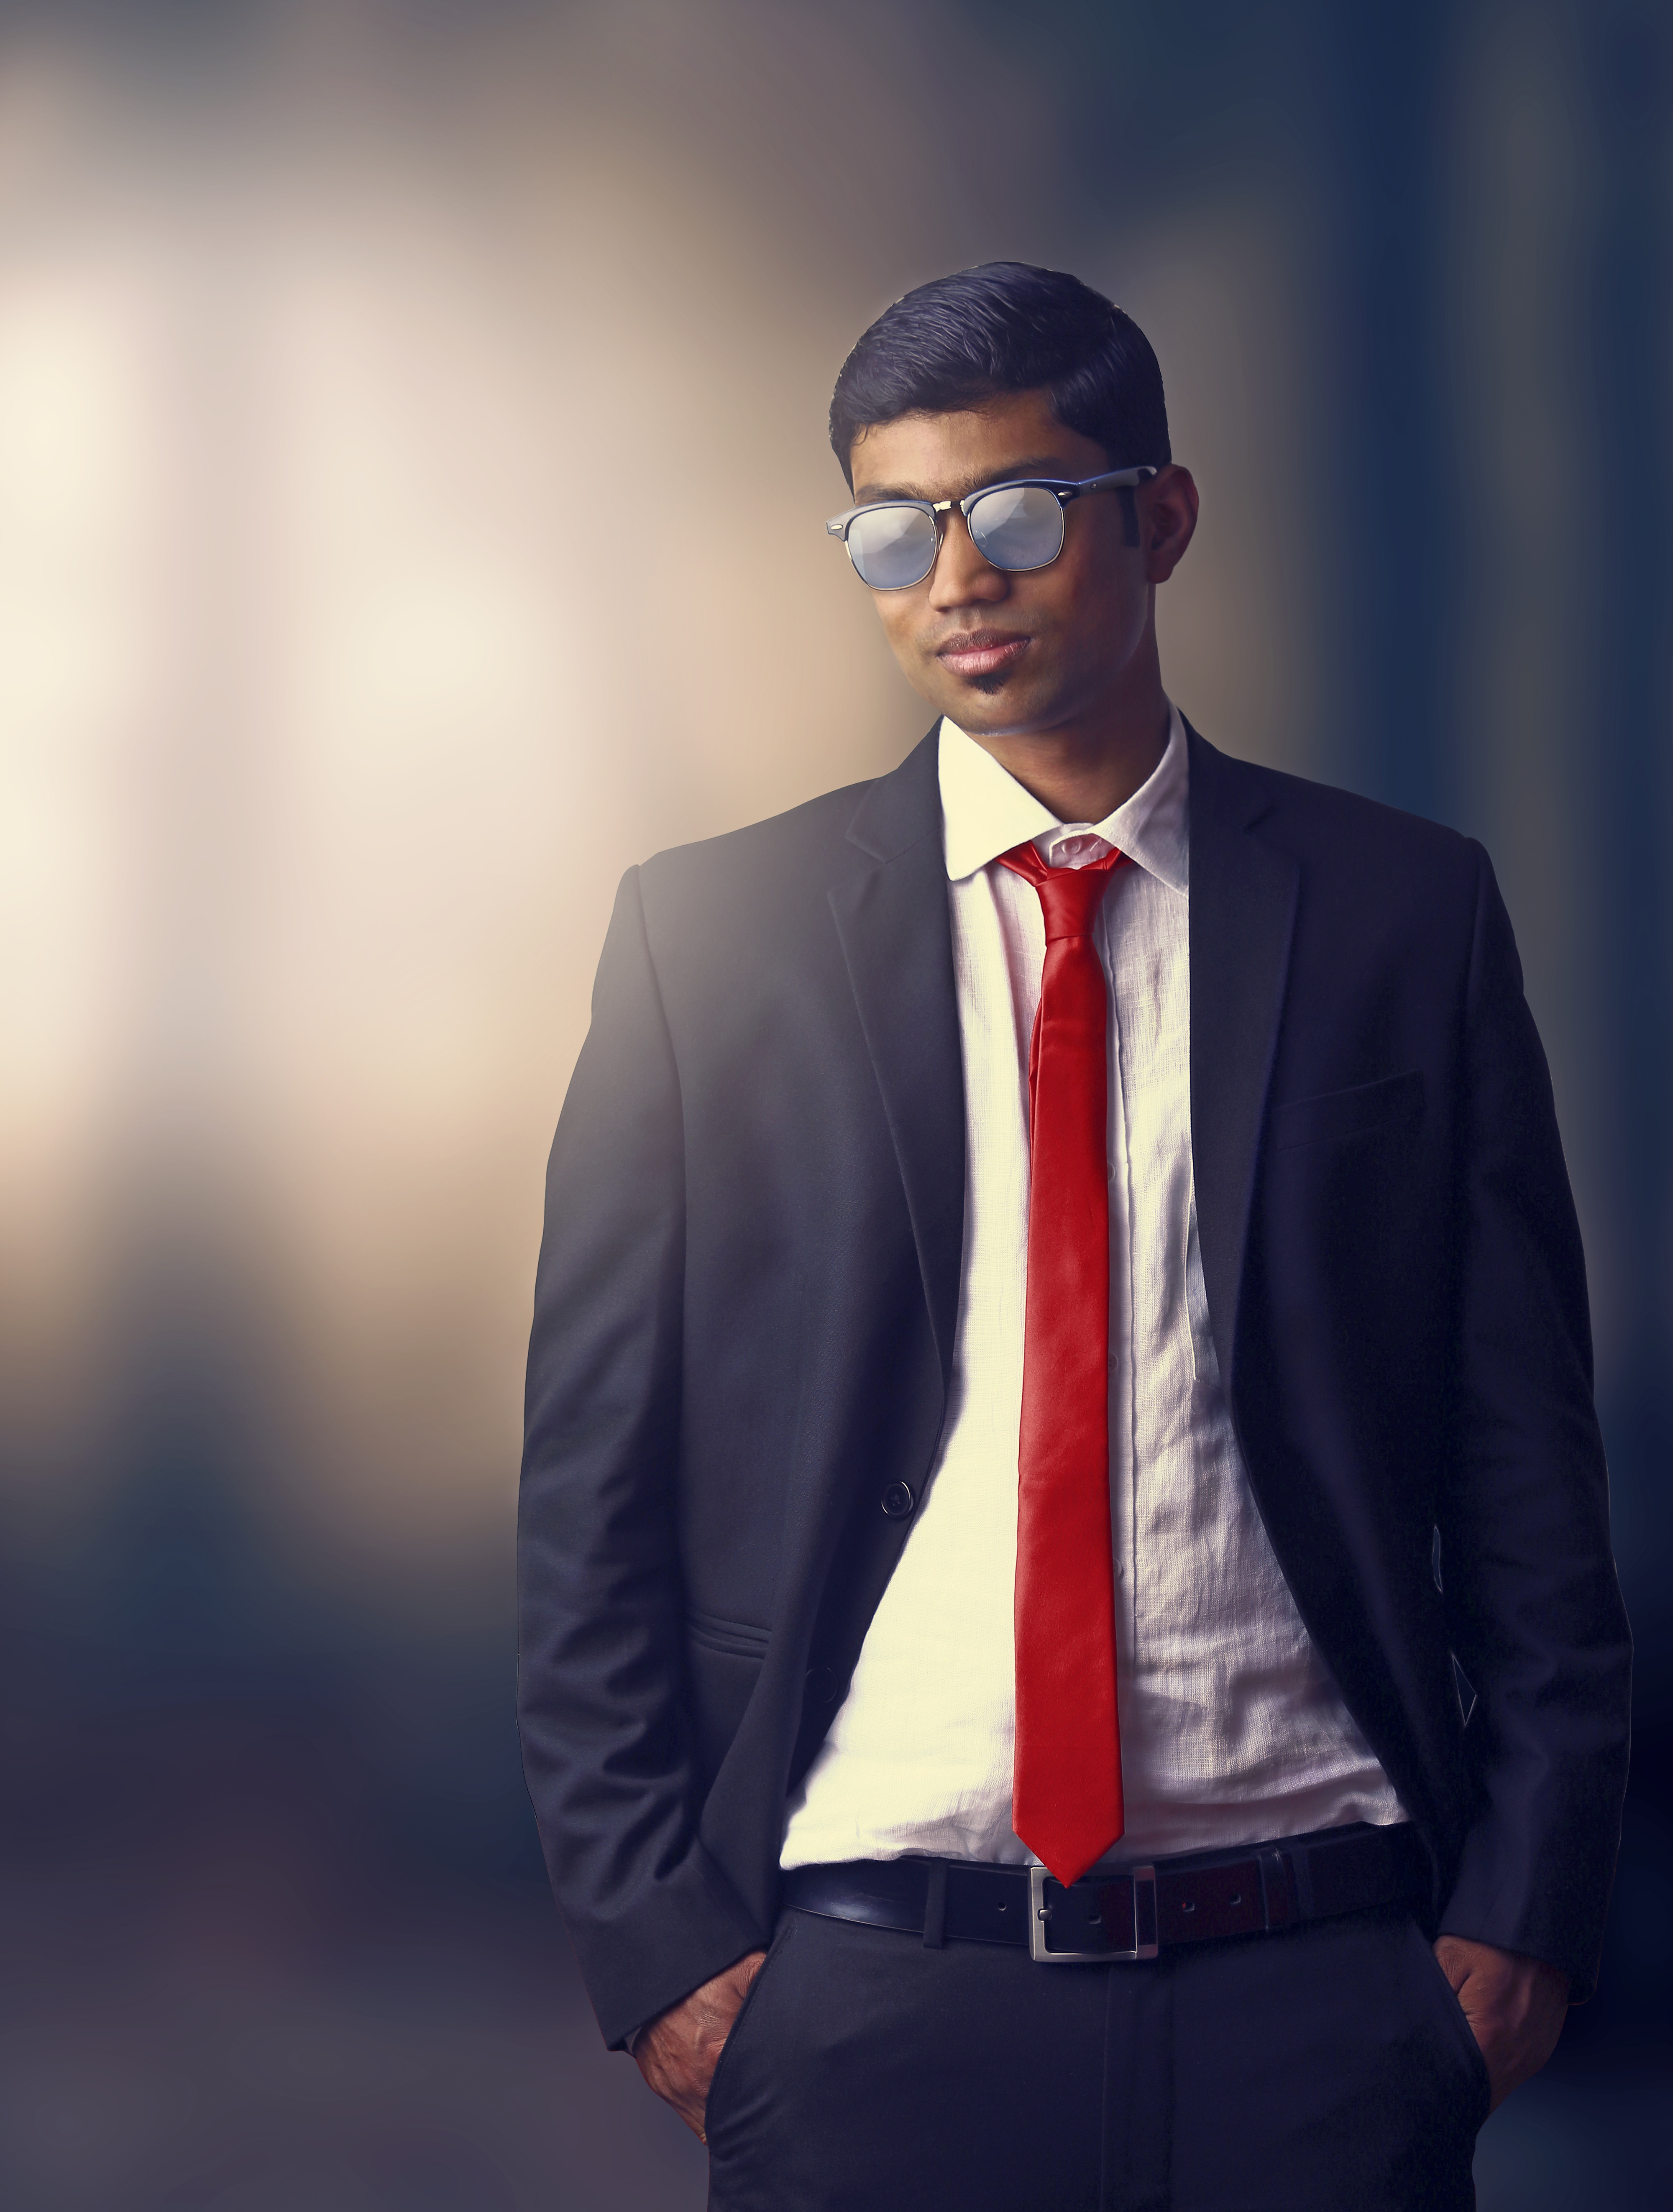
man, person, suit, photography, male, portrait, model, young, spring, red, tie, fashion, clothing, jacket, tuxedo, gentleman, glasses, photograph, photoshop, elegant, indian, effect, photo shoot, formal wear, photo edit